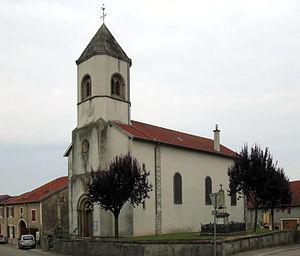
L'église Saint-Didier à Vroville
Vroville est une commune française située dans le département des Vosges, en région Grand Est.